Bellona–Gittings Historic District

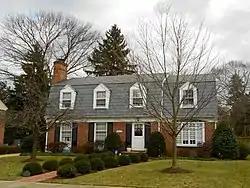
House on Meadowood

Bellona–Gittings Historic District is a national historic district located at Baltimore, Maryland.